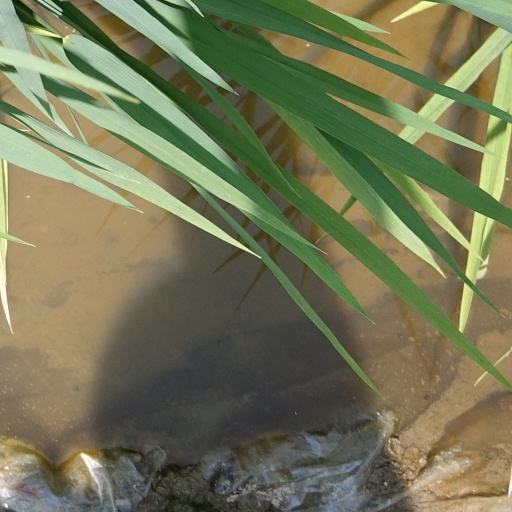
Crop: rice